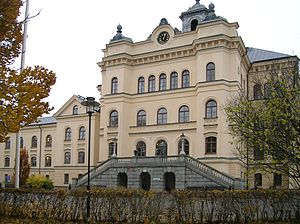
Lärarhögskolan i Stockholm
Lärarhögskolans hovedbygning; Konradsberg.
Lärarhögskolan i Stockholm var et statsligt svensk universitet i Stockholm med fokus på uddannelse af lærere.